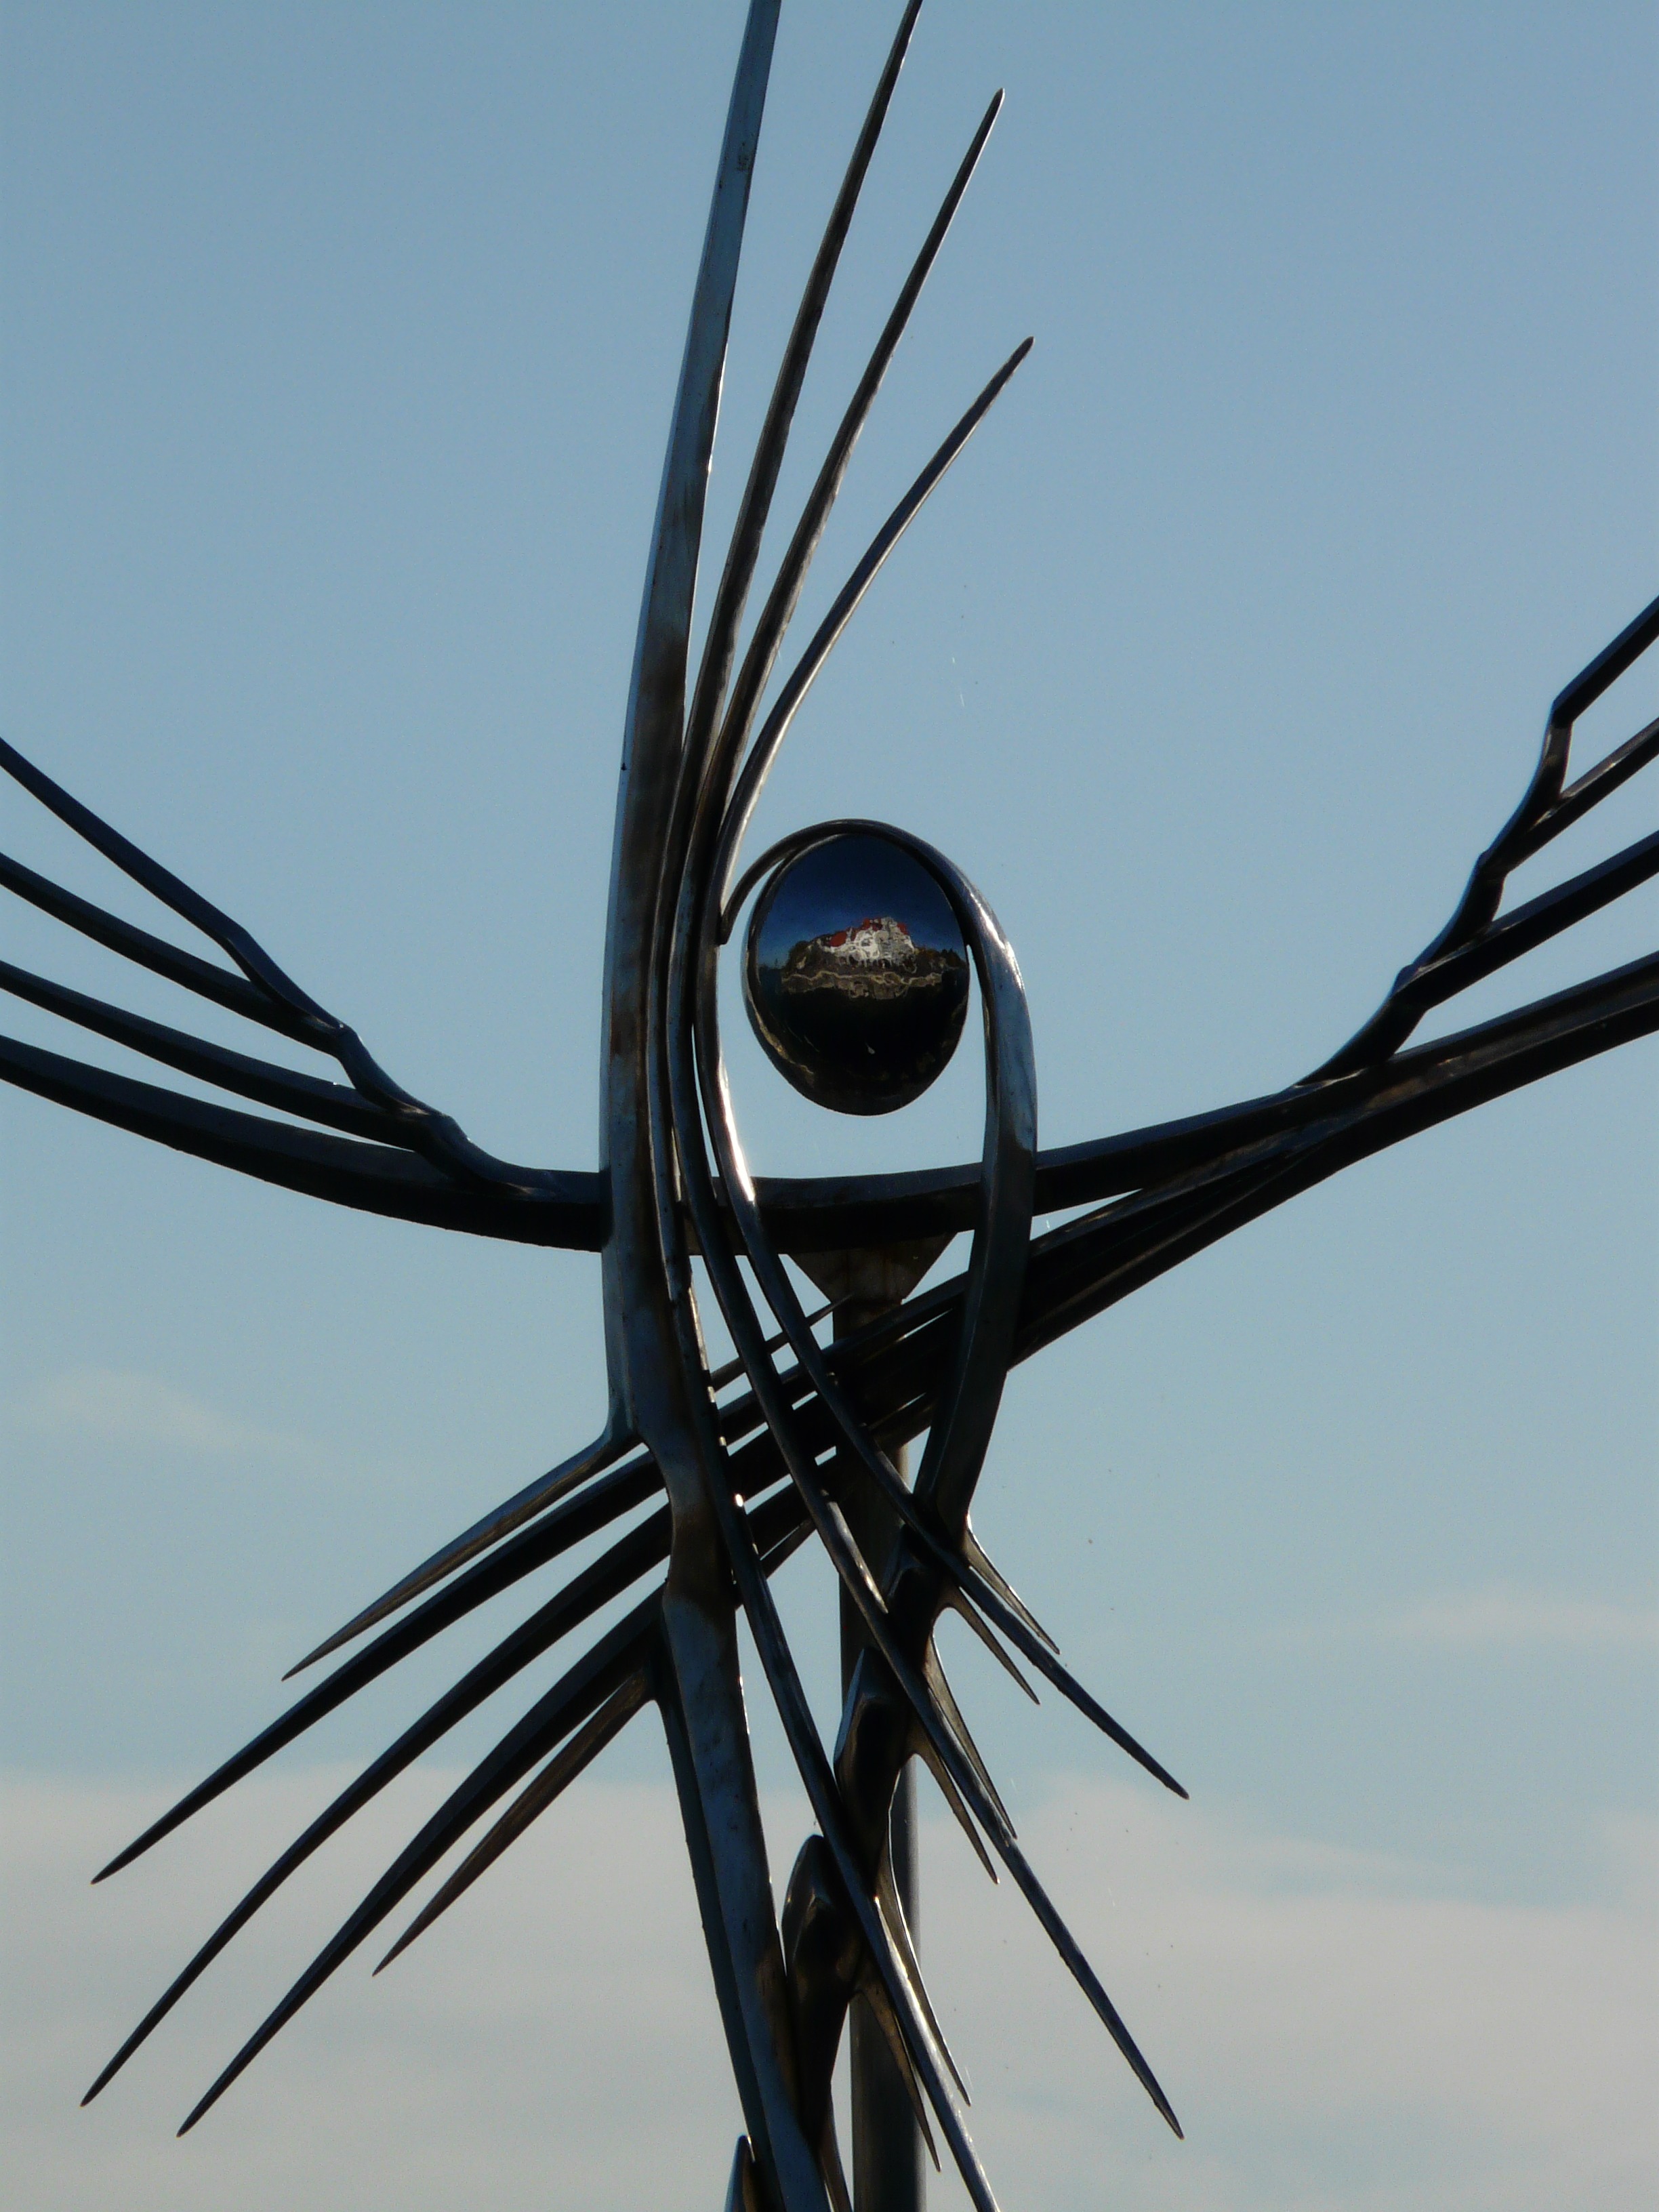
branch, wing, light, sky, wind, line, mast, metal, blue, street light, artwork, sculpture, art, iron, pointed, electronics accessory